Smoky (1966 film)

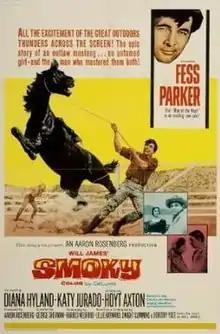

Smoky is a 1966 American Western film, directed by George Sherman and starring Fess Parker, Diana Hyland, Katy Jurado and Hoyt Axton. The third of three film adaptations of the 1926 novel "Smoky the Cowhorse" by Will James, it utilizes the screenplay from the 1946 film.